Lord-lieutenant

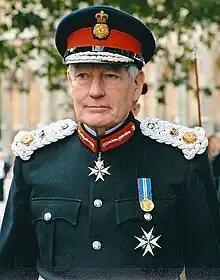
Reflecting the military origins of the lieutenancy, lord-lieutenants – here Lord Crathorne – wear uniform on formal occasions. The uniform of an English lord-lieutenant includes a rose-and-crown badge on the cap and braided shoulder boards.

Lieutenants were first appointed to a number of English counties by King Henry VIII in the 1540s, when the military functions of the sheriffs were handed over to them. Each lieutenant raised and was responsible for the efficiency of the local militia units of his county, and afterwards of the yeomanry and volunteers. He was commander of these forces, whose officers he appointed. These commissions were originally of temporary duration, and only when the situation required the local militia to be specially supervised and well prepared, often when invasion by Scotland or France might be expected.